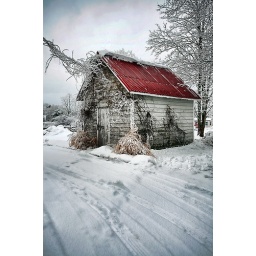
An old ice house on my sister's property...the wires and trees surrounding it were all covered in ice and snow...